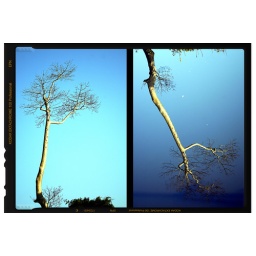
The tree on &amp;quot;Khao Yai&amp;quot;the left was the real vision,the right was the illusion in the water :)